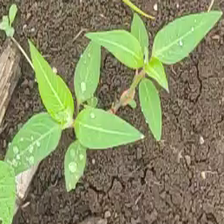
Weed species: Moti_dudhi(Euphorbia_geneculata_L)